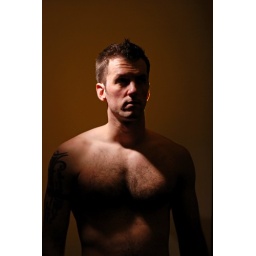
Honl grid directly above on Pro line studio flash (nearly frickin melted it!) Yellow filter on barn doors directly behind.